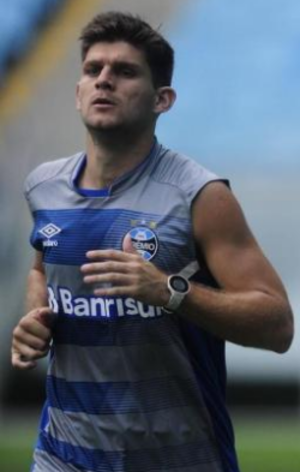
Walter Kannemann, né le 14 mars 1991 à Concepción del Uruguay en Argentine, est un footballeur international argentin qui évolue au poste de défenseur central avec le club brésilien de Grêmio.